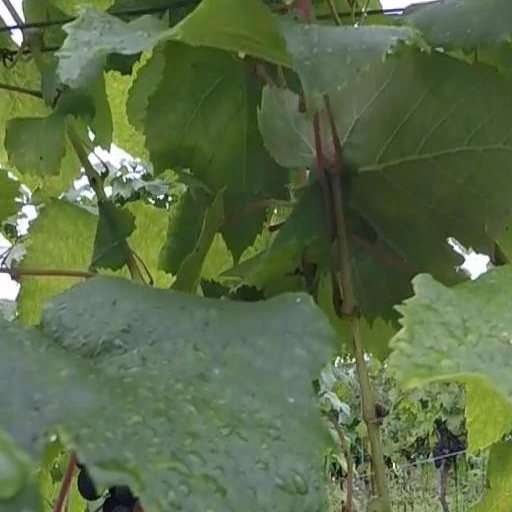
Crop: grape